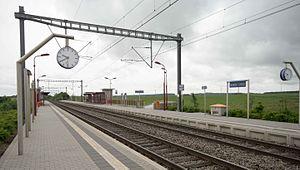
La gare de Mamer-Lycée est une gare ferroviaire luxembourgeoise de la ligne 5, de Luxembourg à Kleinbettingen et frontière, située sur le territoire de la commune de Mamer, dans le canton de Capellen.